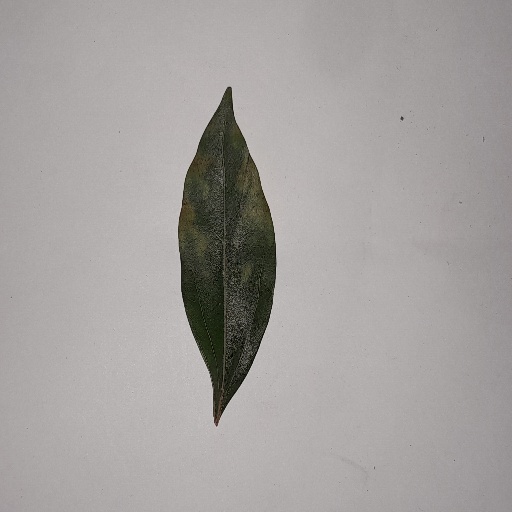
Species: Camphor
Leaf condition: Bacterial Spot